St Columb Major

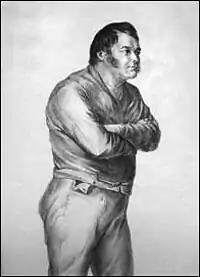
James Polkinghorne

The older part of the town follows a linear layout along Fair Street and Fore Street. Many houses on the narrow main street are slate hung. Cornish architect Silvanus Trevail designed the former Lloyds Bank and the school. Private houses by Trevail include Ashleigh House (1896) and Treventon House (1897). There are some good examples of architect William White's work including Bank House (circa 1857), Rosemellyn House (1871) Penmellyn House Old Rectory and alterations to Trewan Hall. The Retreat was formerly St Columb Workhouse and was designed by George Gilbert Scott. In recent years, the town has seen numerous new developments, including Jenner Parc and Arundell Parc. Other buildings of note include the former Barclays Bank, the Red Lion public house, Bond House, Hawkes shop and St Columb Major Town Hall. The oldest house in St Columb is the Glebe House.